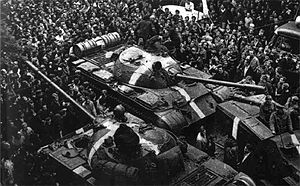
Foråret i Prag / Tidslinje for Pragforåret / August 1968
Prags befolkning viser passiv modstand ved at omringe de sovjettiske kampvogne.
"Foråret i Prag er betegnelsen for de reformer for at liberalisere og demokratisere staten, som det kommunistiske parti under ledelse af Alexander Dubček iværksatte i Tjekkoslovakiet fra januar 1968 til 21. august 1968. Pragforåret forsøgte at skabe ""socialisme med et menneskeligt ansigt"".